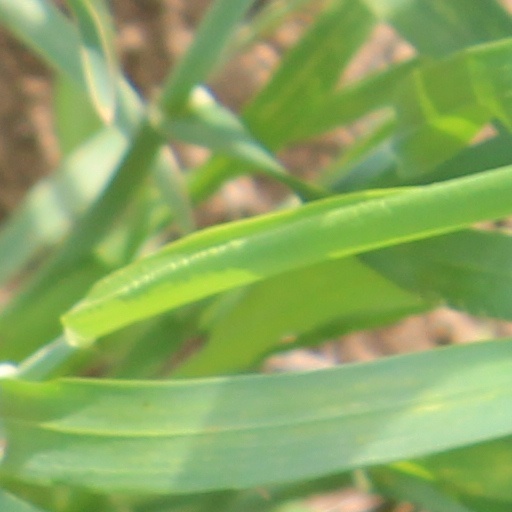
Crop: wheat